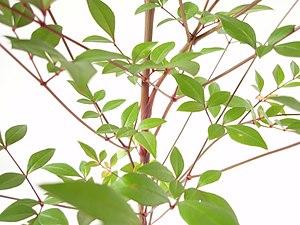
Un arbre est une plante ligneuse terrestre comportant un tronc sur lequel s'insèrent des branches ramifiées portant le feuillage dont l'ensemble forme le houppier, appelé aussi couronne.